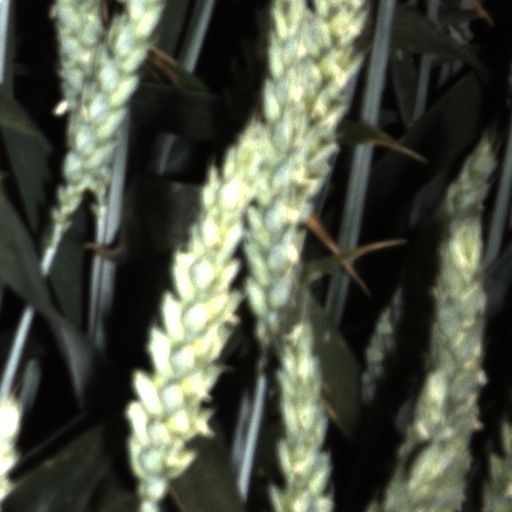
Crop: wheat